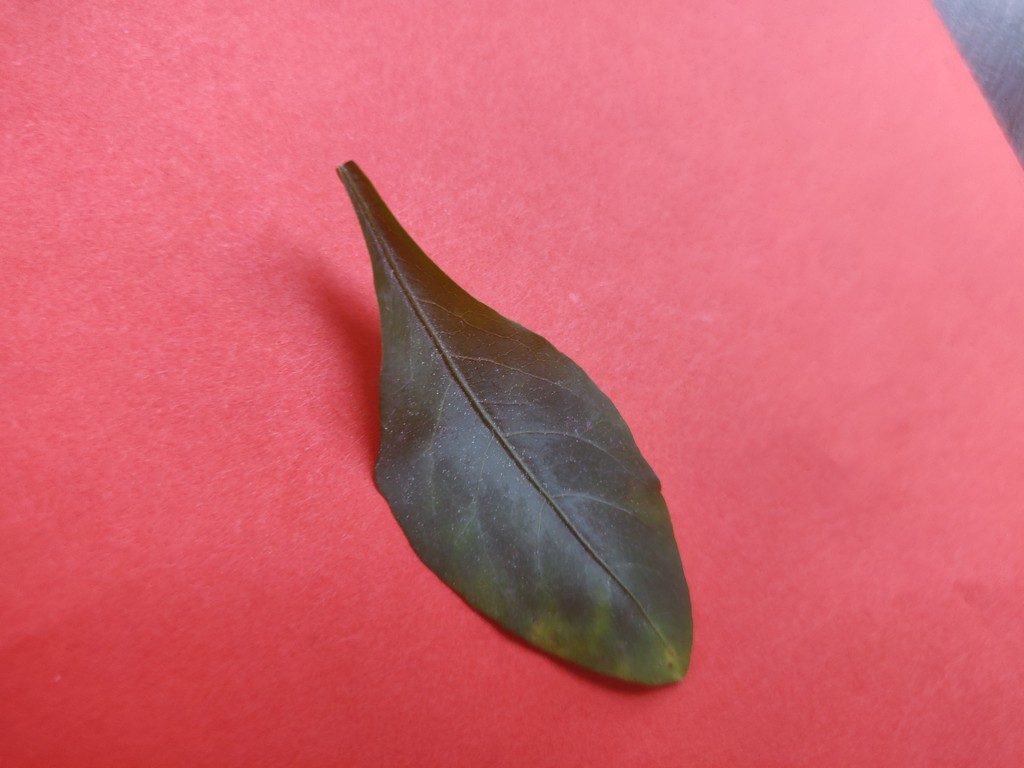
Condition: Unhealthy
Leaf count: single
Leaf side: front